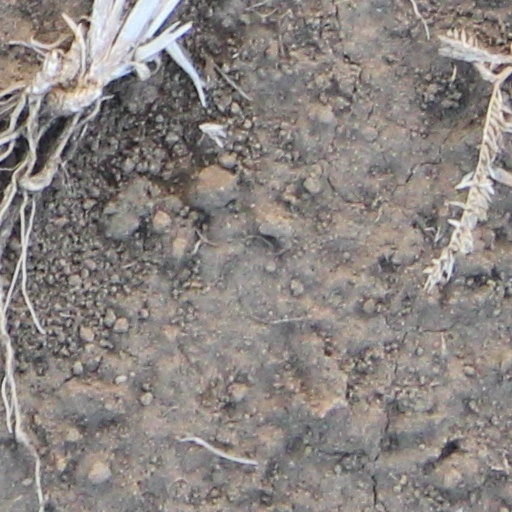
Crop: wheat